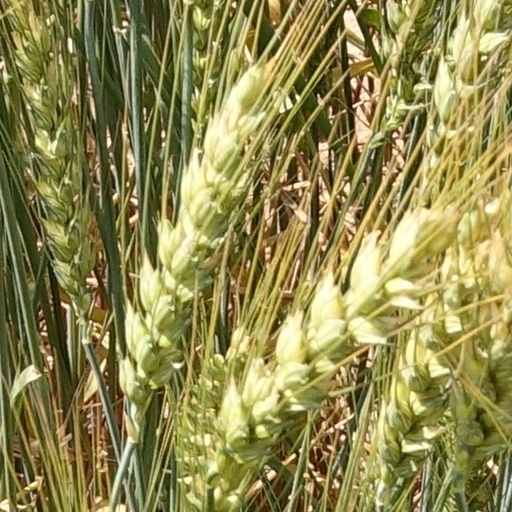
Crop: wheat